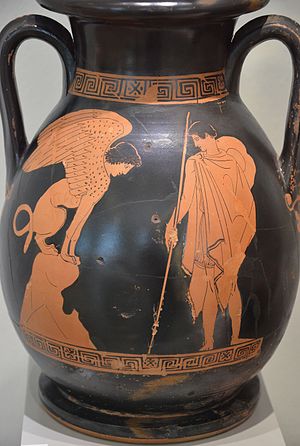
Gåde
Græsk vase med afbildning af Ødipus, der løser Sfinksens gåde: 'Hvilket dyr har først fire ben, så to ben og så tre ben?'
Gåder er små korte historier, som afsluttes med et spørgsmål. De kan også være på vers.